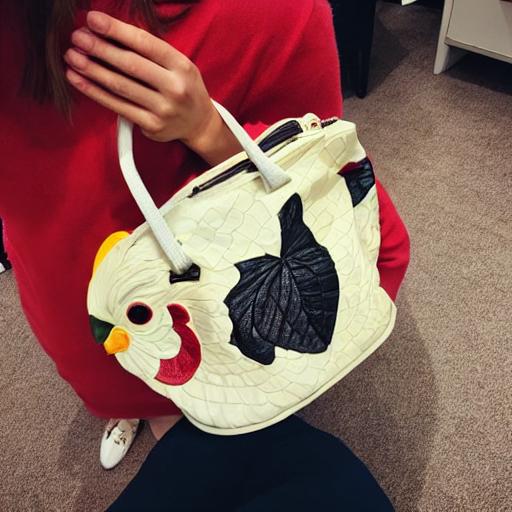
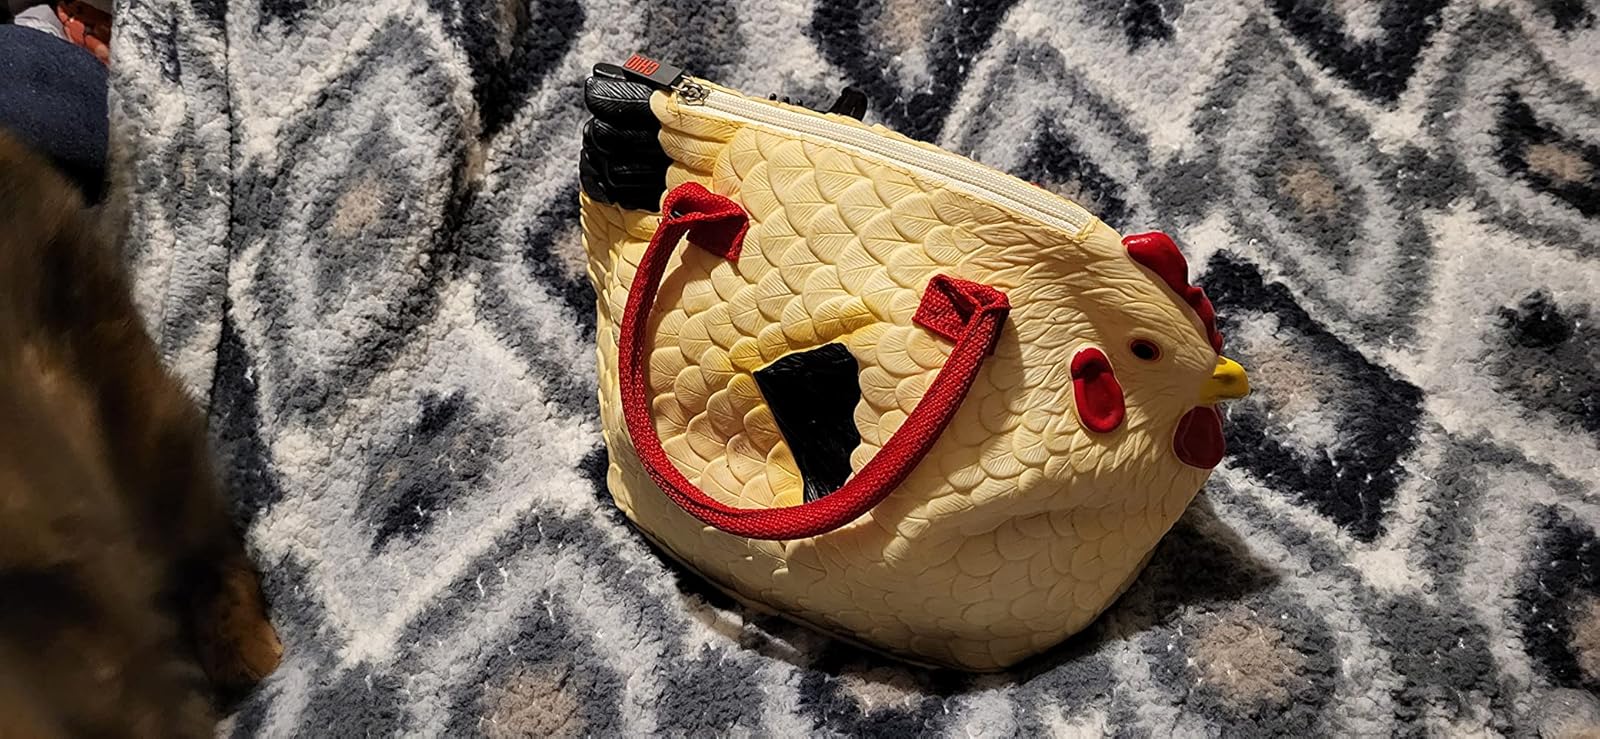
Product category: accessories_handbag
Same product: no